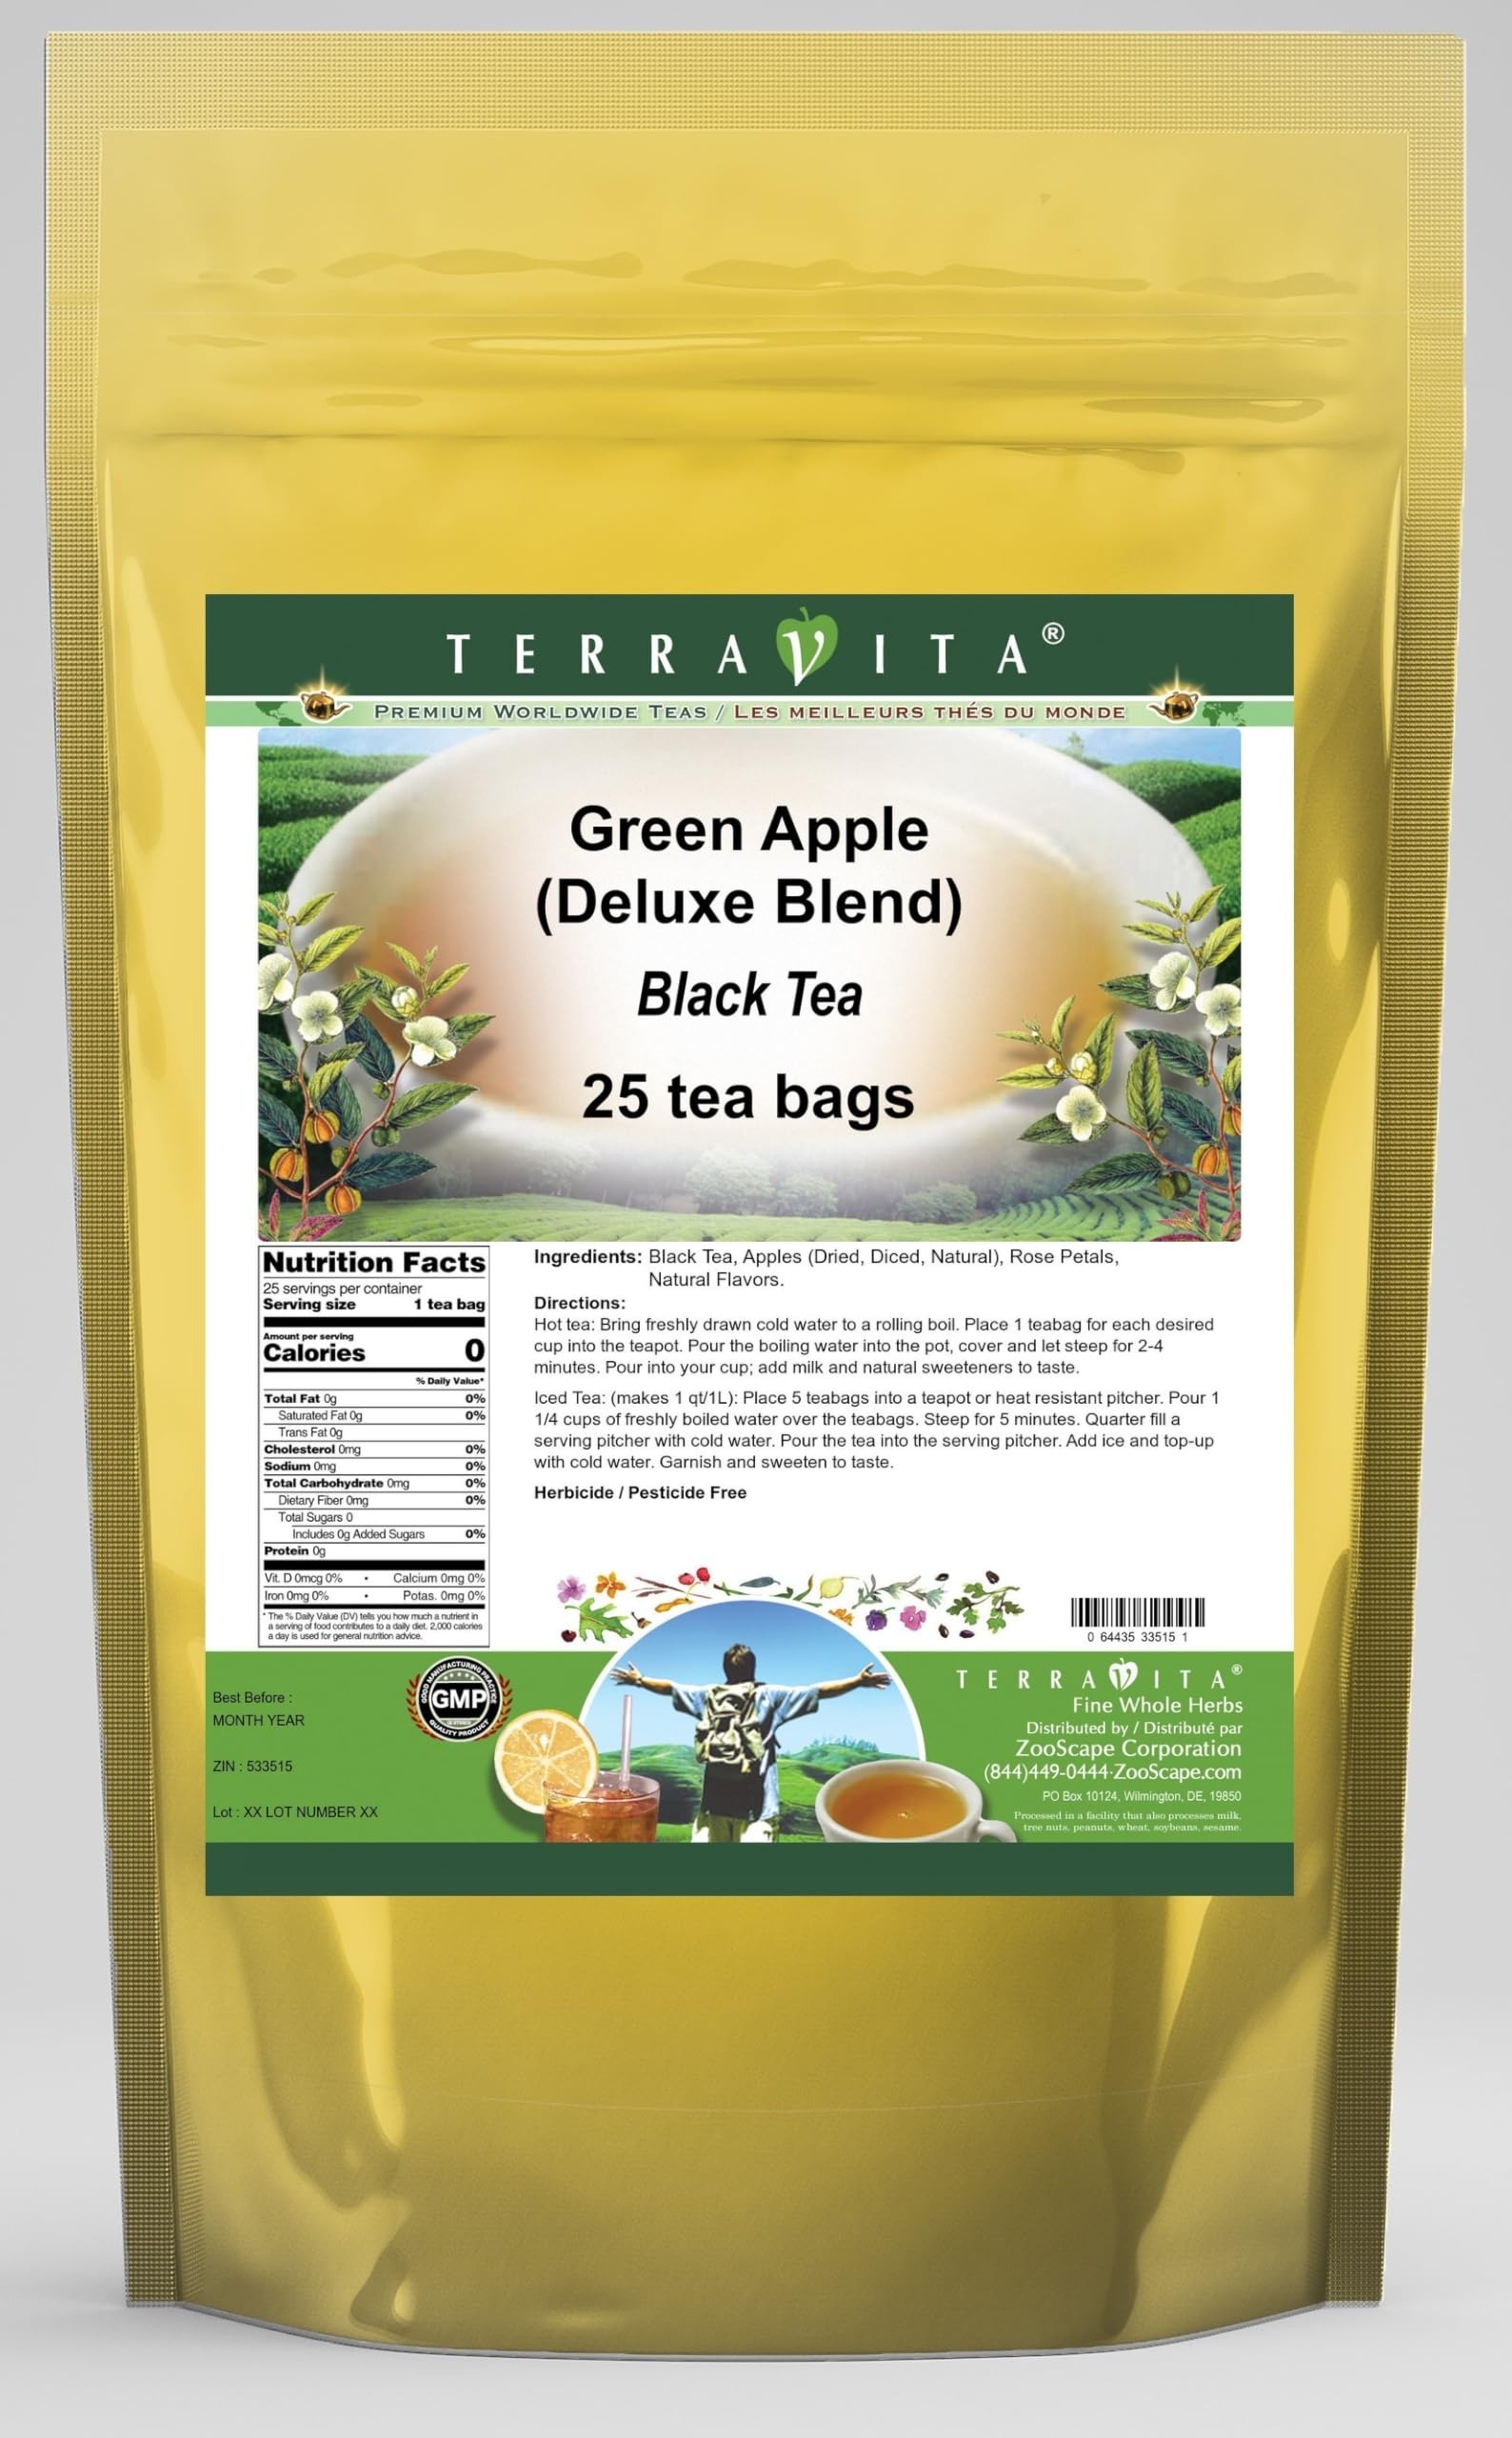
Item Name: Green Apple Black Tea (Deluxe Blend) (25 tea bags, ZIN: 533515) - 2 Pack
Bullet Point 1: Our Green Apple Black Tea is a tasty flavored Black tea with Dried Apples (Diced, Natural) and Rose Petals that has a refreshing taste that will impress you! The unique Green Apple taste is delicious! - Ingredients: Black tea, Dried Apples (Diced, Natural), Rose Petals and Natural Green Apple Flavor.
Bullet Point 2: No fillers.
Bullet Point 3: Manufacturer: TerraVita
Bullet Point 4: Size: 25 tea bags
Bullet Point 5: Black Tea Bags - Packed in a convenient upright pouch!
Product Description: Our Green Apple Black Tea is a tasty flavored Black tea with Dried Apples (Diced, Natural) and Rose Petals that has a refreshing taste that will impress you! The unique Green Apple taste is delicious! - Ingredients: Black tea, Dried Apples (Diced, Natural), Rose Petals and Natural Green Apple Flavor. - Hot tea brewing method: Bring freshly drawn cold water to a rolling boil. Place 1 teabag for each desired cup into the teapot. Pour the boiling water into the pot, cover and let steep for 2-4 minutes. Pour into your cup; add milk and natural sweeteners to taste. - Iced tea brewing method: (to make 1 liter/quart): Place 5 teabags into a teapot or heat resistant pitcher. Pour 1 1/4 cups of freshly boiled water over the teabags. Steep for 5 minutes. Quarter fill a serving pitcher with cold water. Pour the tea into the serving pitcher. Add ice and top-up with cold water. Garnish and sweeten to taste. - TerraVita is an exclusive line of premium-quality, natural source products that use only the finest, purest and most potent ingredients found around the world. TerraVita is hallmarked by the highest possible standards of purity, potency, stability and freshness. All of our products are prepared with the highest elements of quality control, from raw materials through the entire manufacturing process, up to and including the moment that the bottles or bags are sealed for freshness and shipped out to you. Our highest possible standards are certified by independent laboratories and backed by our personal guarantee. - TerraVita exists to meet and ensure your family's health and wellness without the harmful effects of chemicals and health products. We strive to make all of our products affordable and reliable and are constantly searching the market to maintain our affordability and t
Value: 50.0
Unit: Count

Price: 32.2